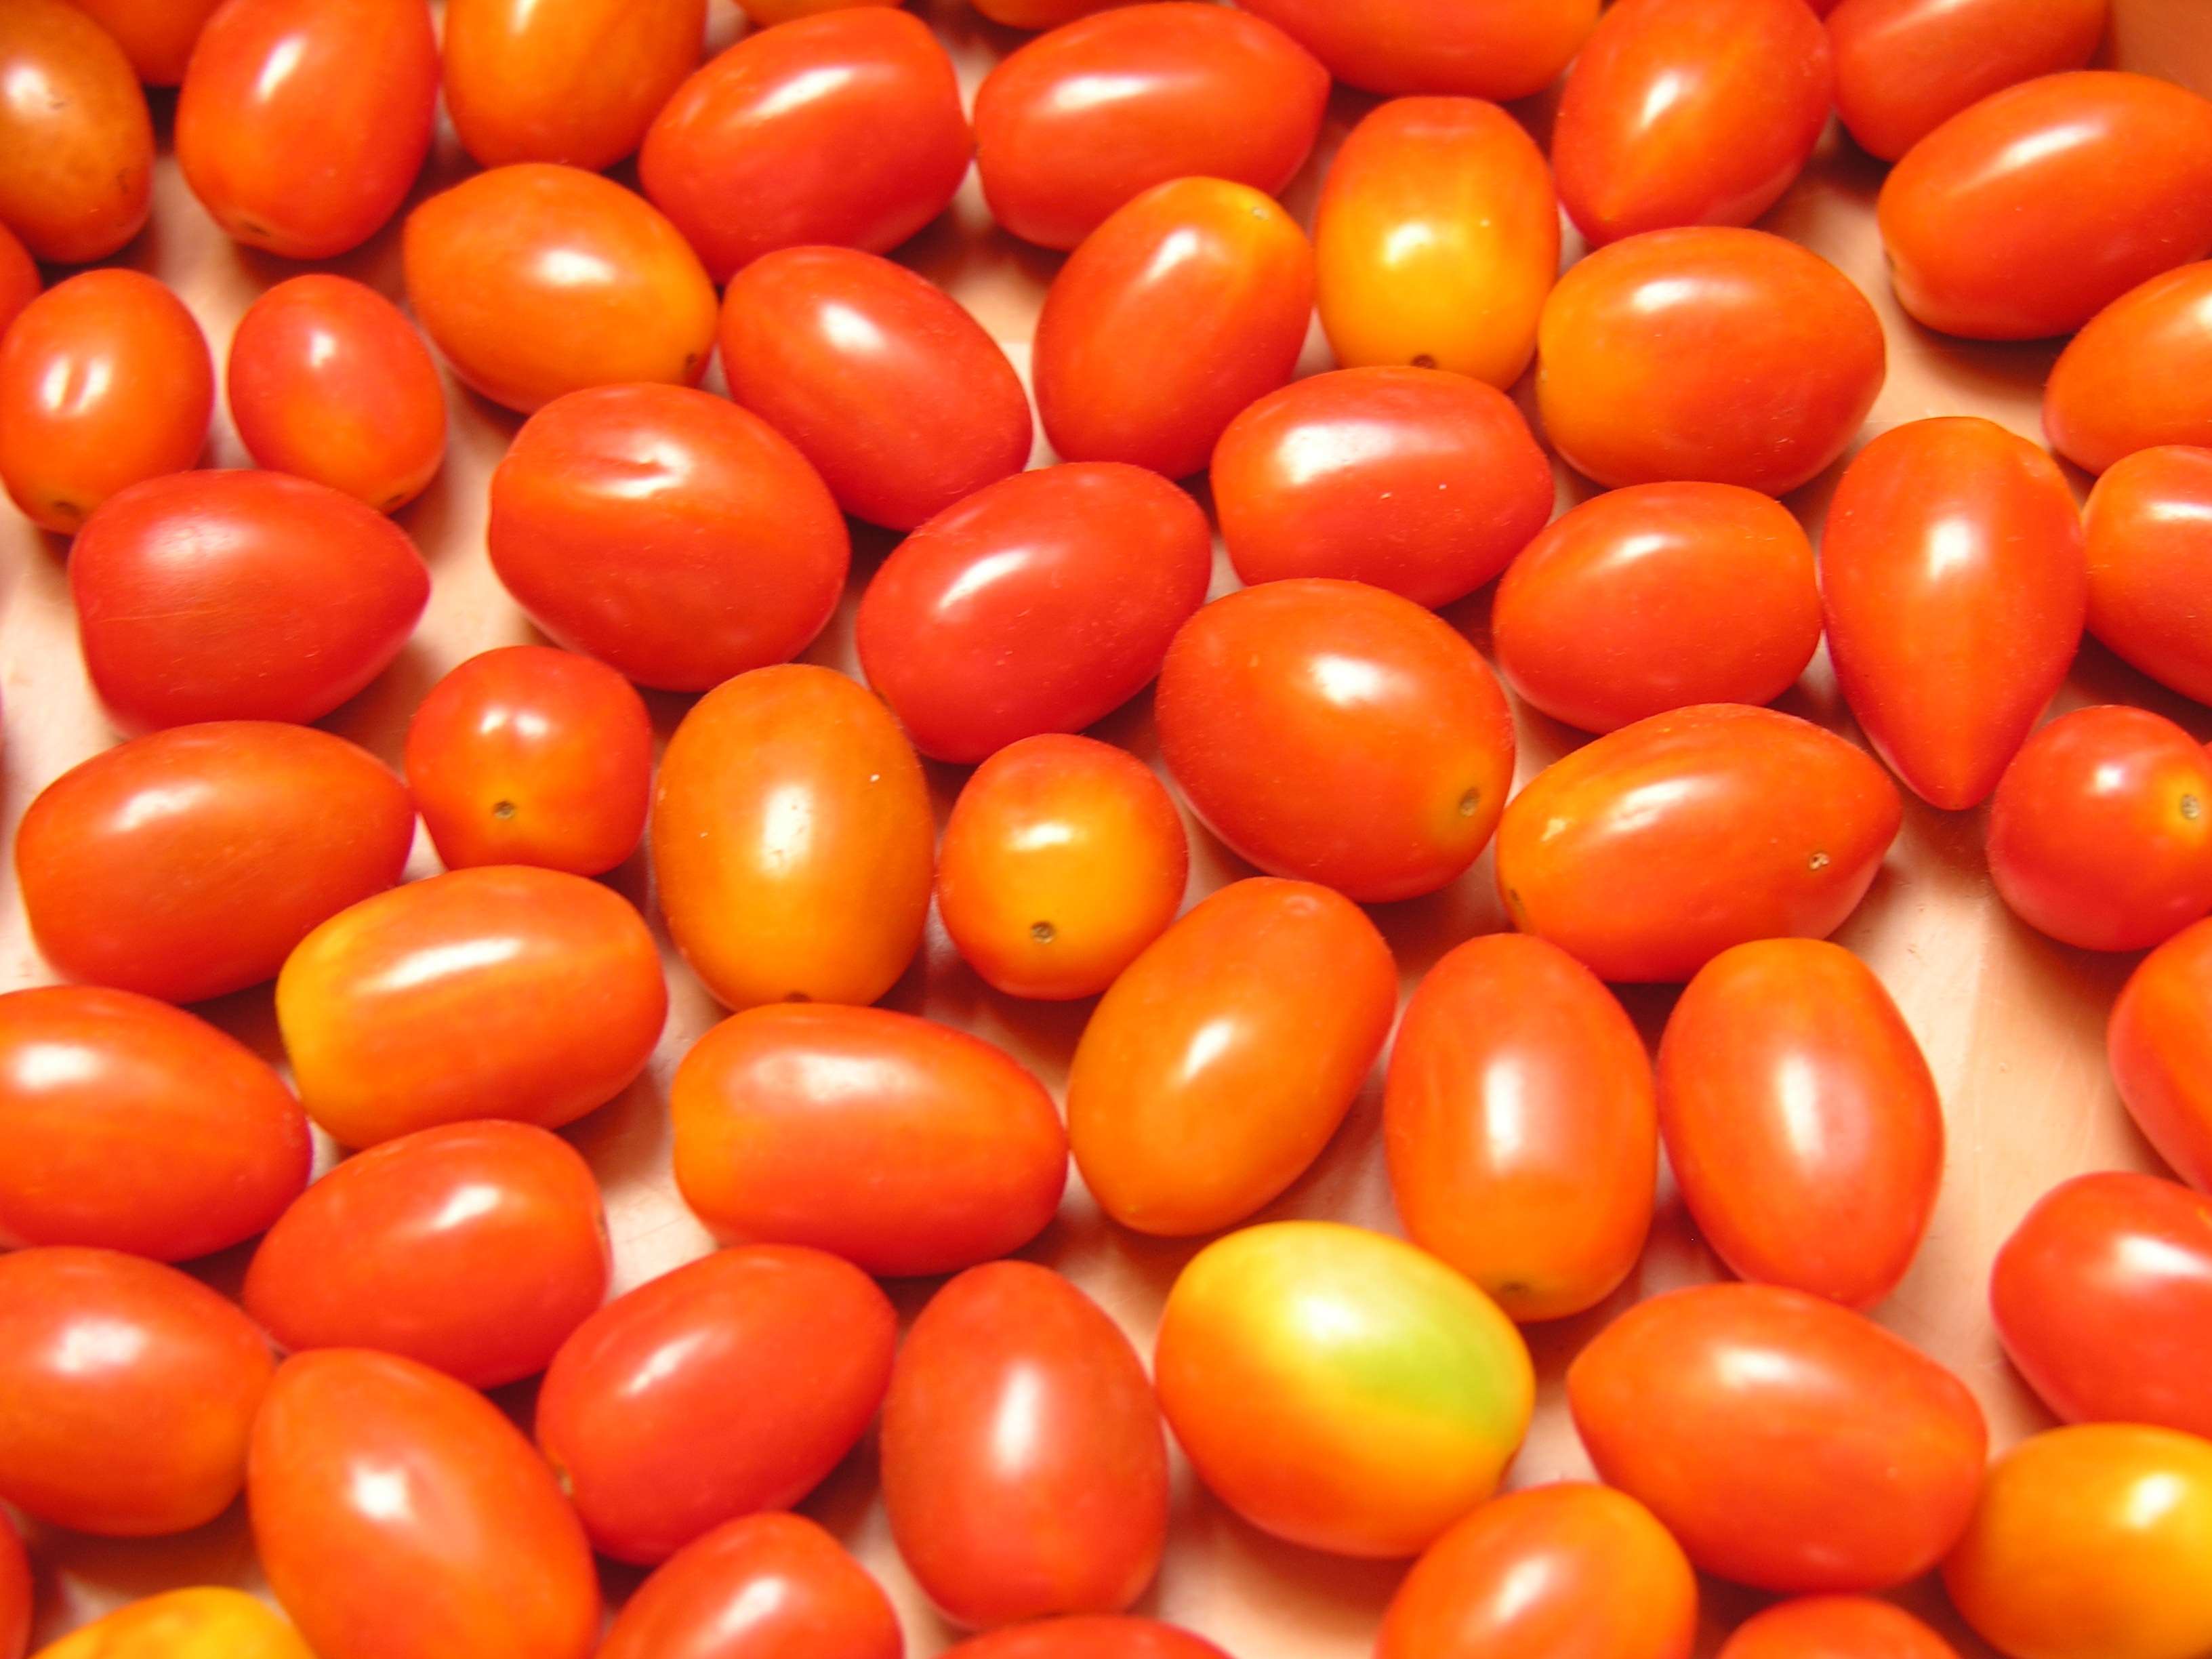
plant, fruit, food, salad, red, ingredient, produce, vegetable, kitchen, recipe, healthy, tomato, fair, flowering plant, cherry tomato, plum tomato, land plant, potato and tomato genus